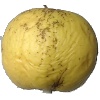
Label: golden_apple